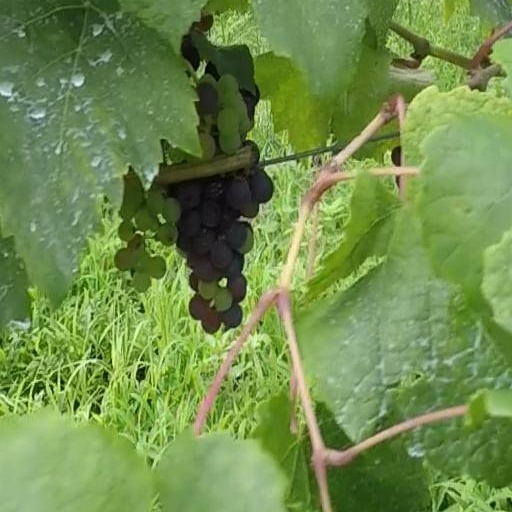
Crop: grape